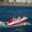
Label: ship